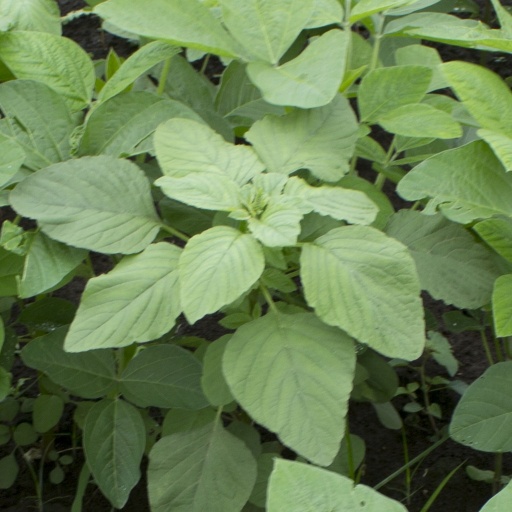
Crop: soybean